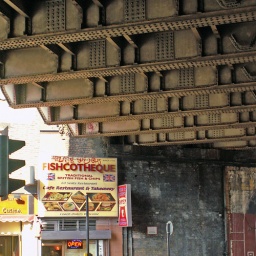
fish under bridge